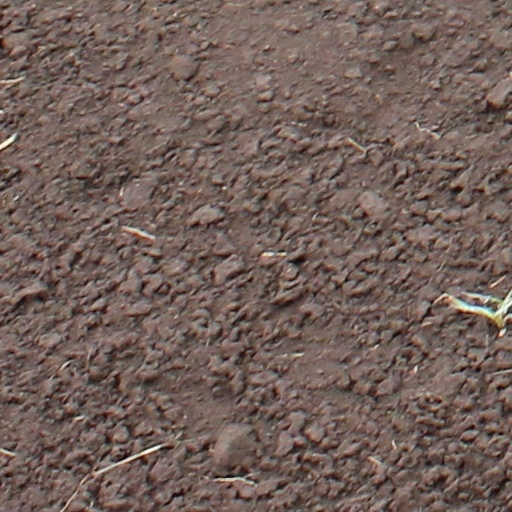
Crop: wheat